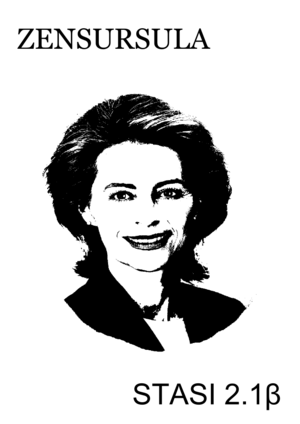
Ursula von der Leyen, femme politique allemande
Ursula von der Leyen [ˈʔʊʁzula fɔn deːɐ̯ ˈlaɪən], née Albrecht le 8 octobre 1958 à Ixelles, est une femme politique allemande. Membre de l’Union chrétienne-démocrate, elle est ministre fédérale entre 2005 et 2019 et présidente de la Commission européenne depuis 2019.